Reisach Priory

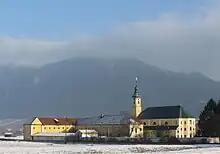

Reisach Priory, formerly Urfahrn Priory, was until 2019 a friary of the Discalced Carmelites in Oberaudorf in Bavaria, Germany, in the diocese of Munich and Freising.